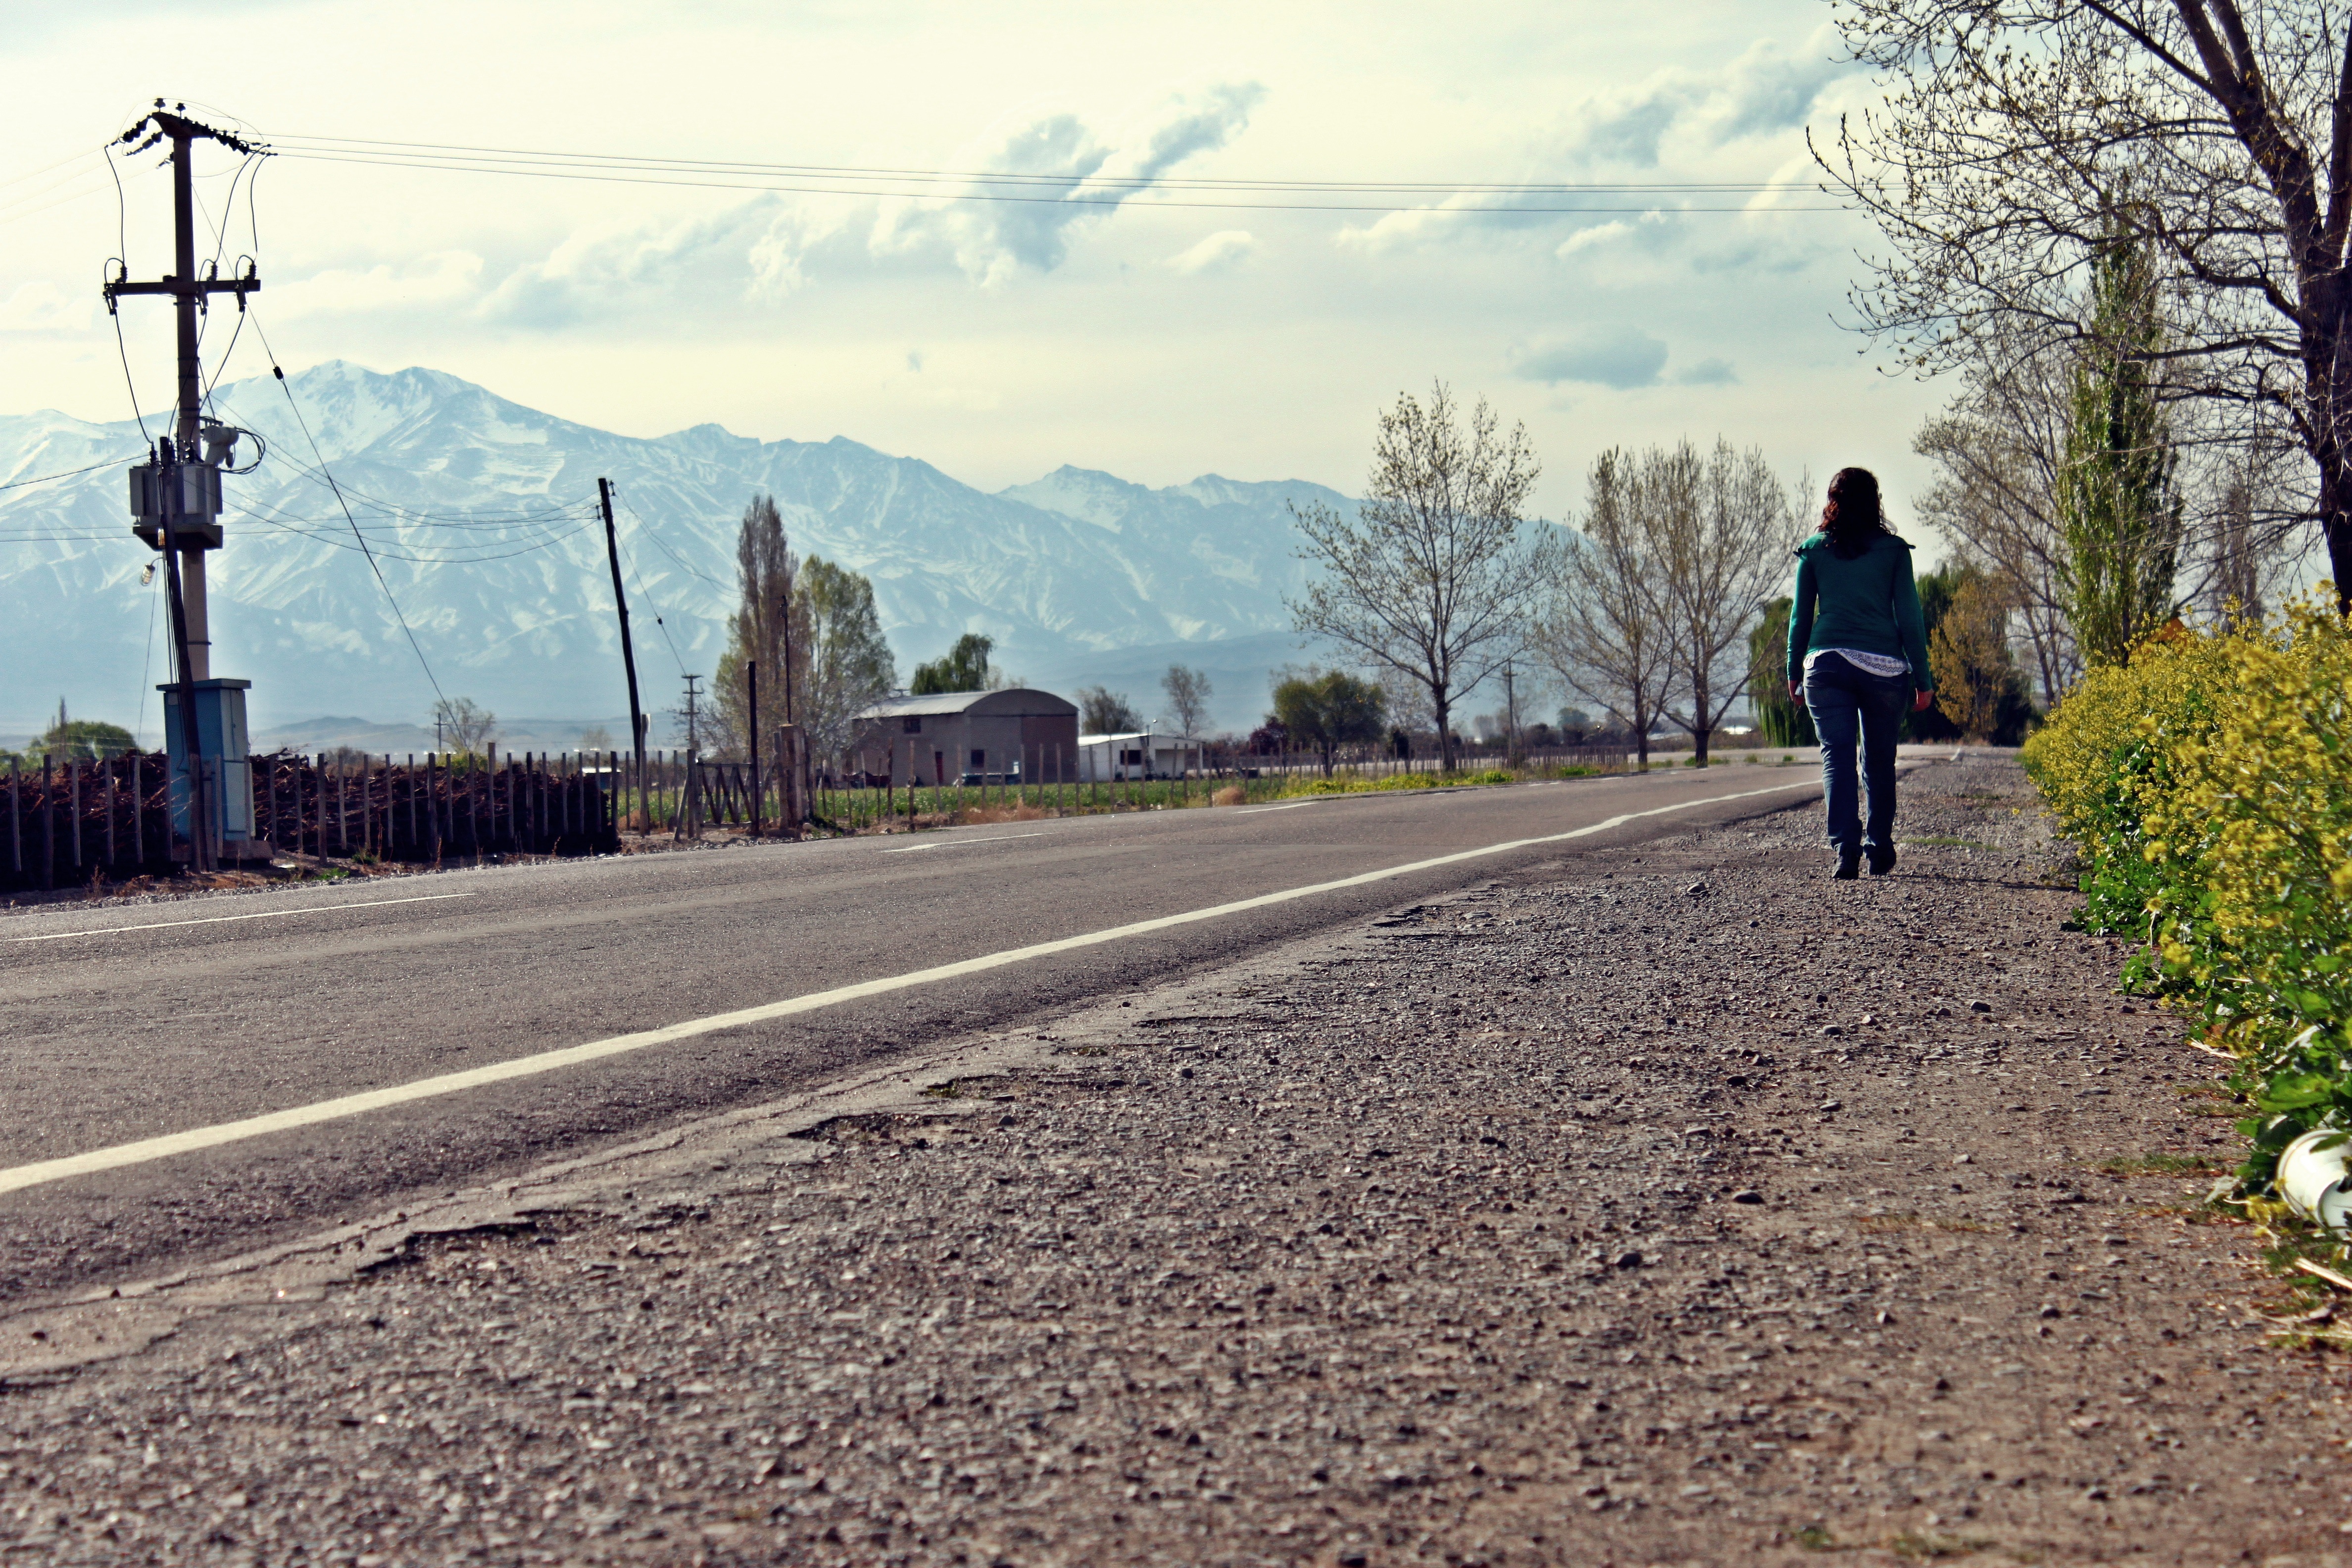
landscape, tree, nature, walking, mountain, cloud, track, road, cloudy, morning, asphalt, walkway, walk, transport, vehicle, infrastructure, cordillera, walker, rural area